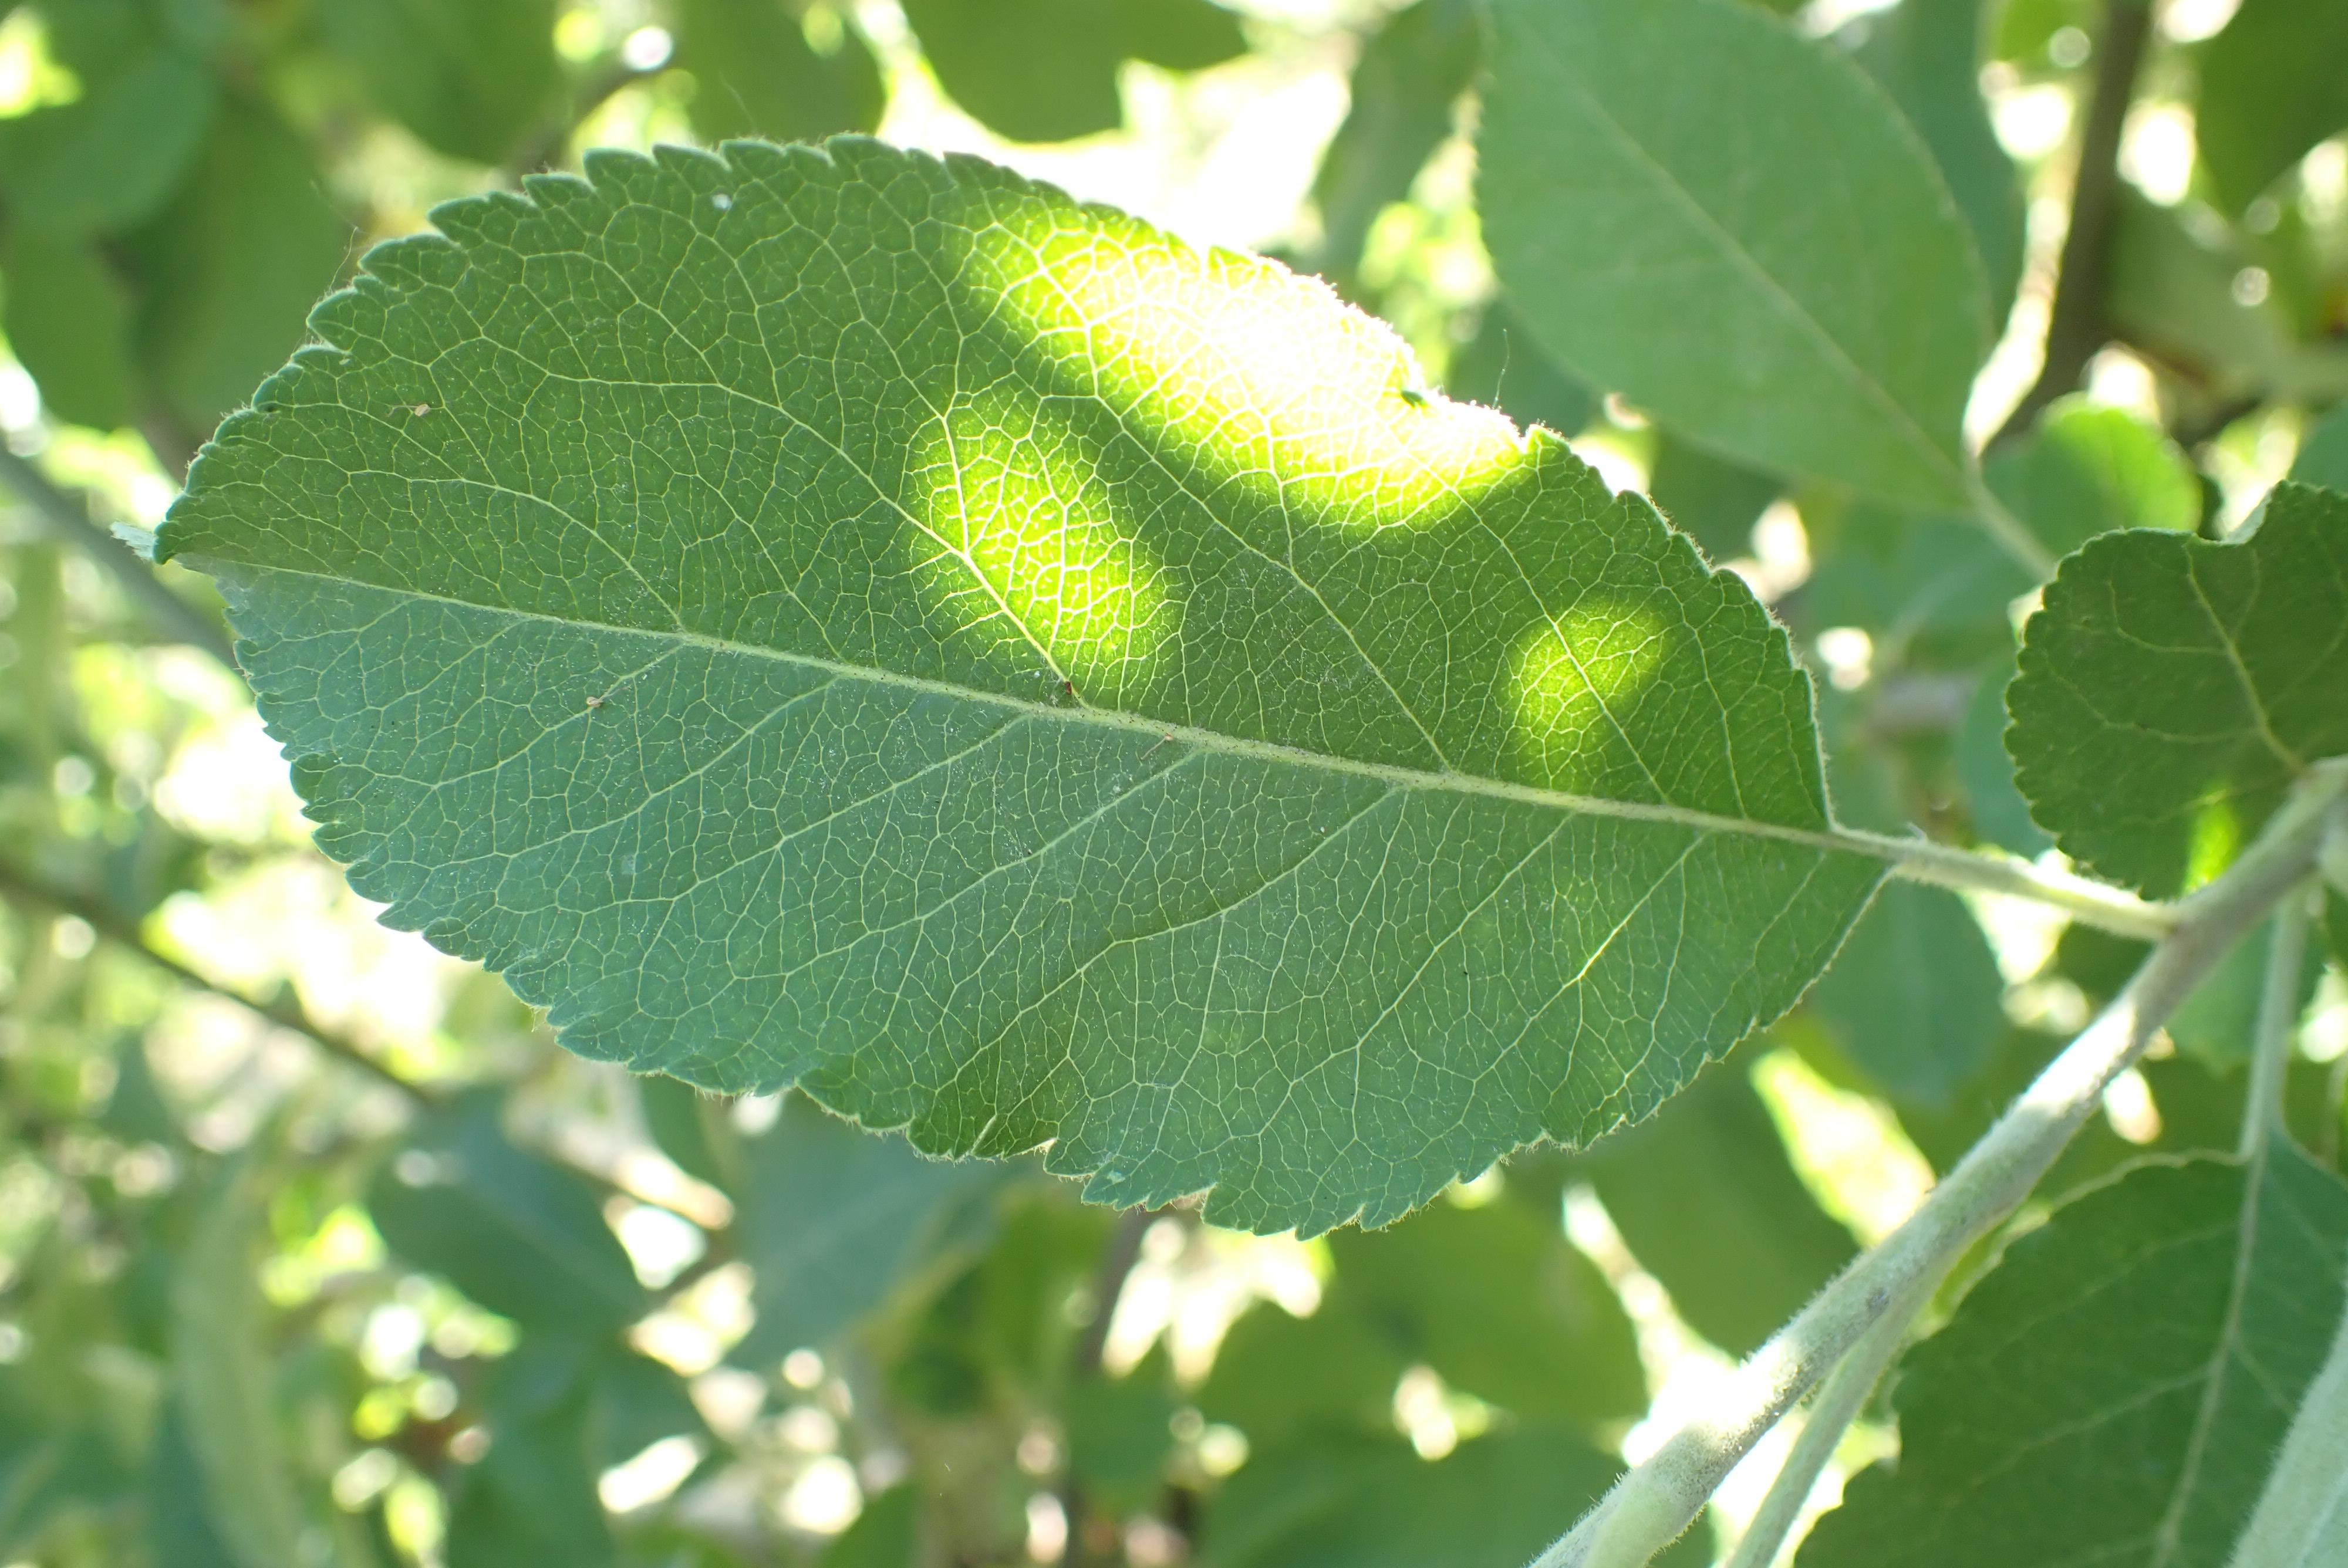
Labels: healthy